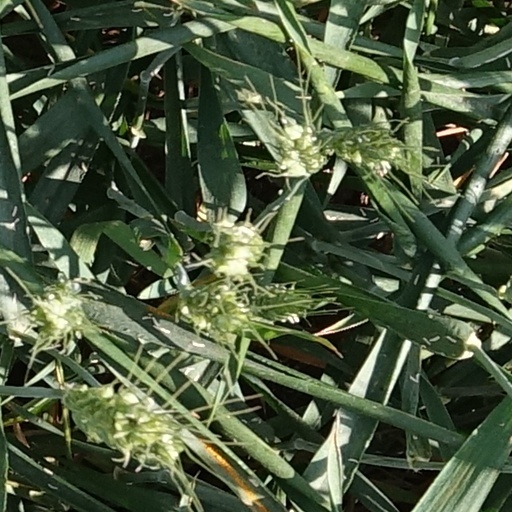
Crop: wheat